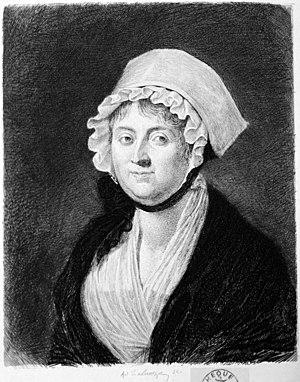
extrait des Mémoires de Madame la marquise de La Rochejaquelein""."
Marie Louise Victoire de Donnissan, épouse et marquise de Lescure puis de La Rochejaquelein, née à Versailles le 25 octobre 1772, et décédée le 15 février 1857 à Orléans, est connue pour ses infortunes et la part qu'elle prend aux guerres de la Vendée.